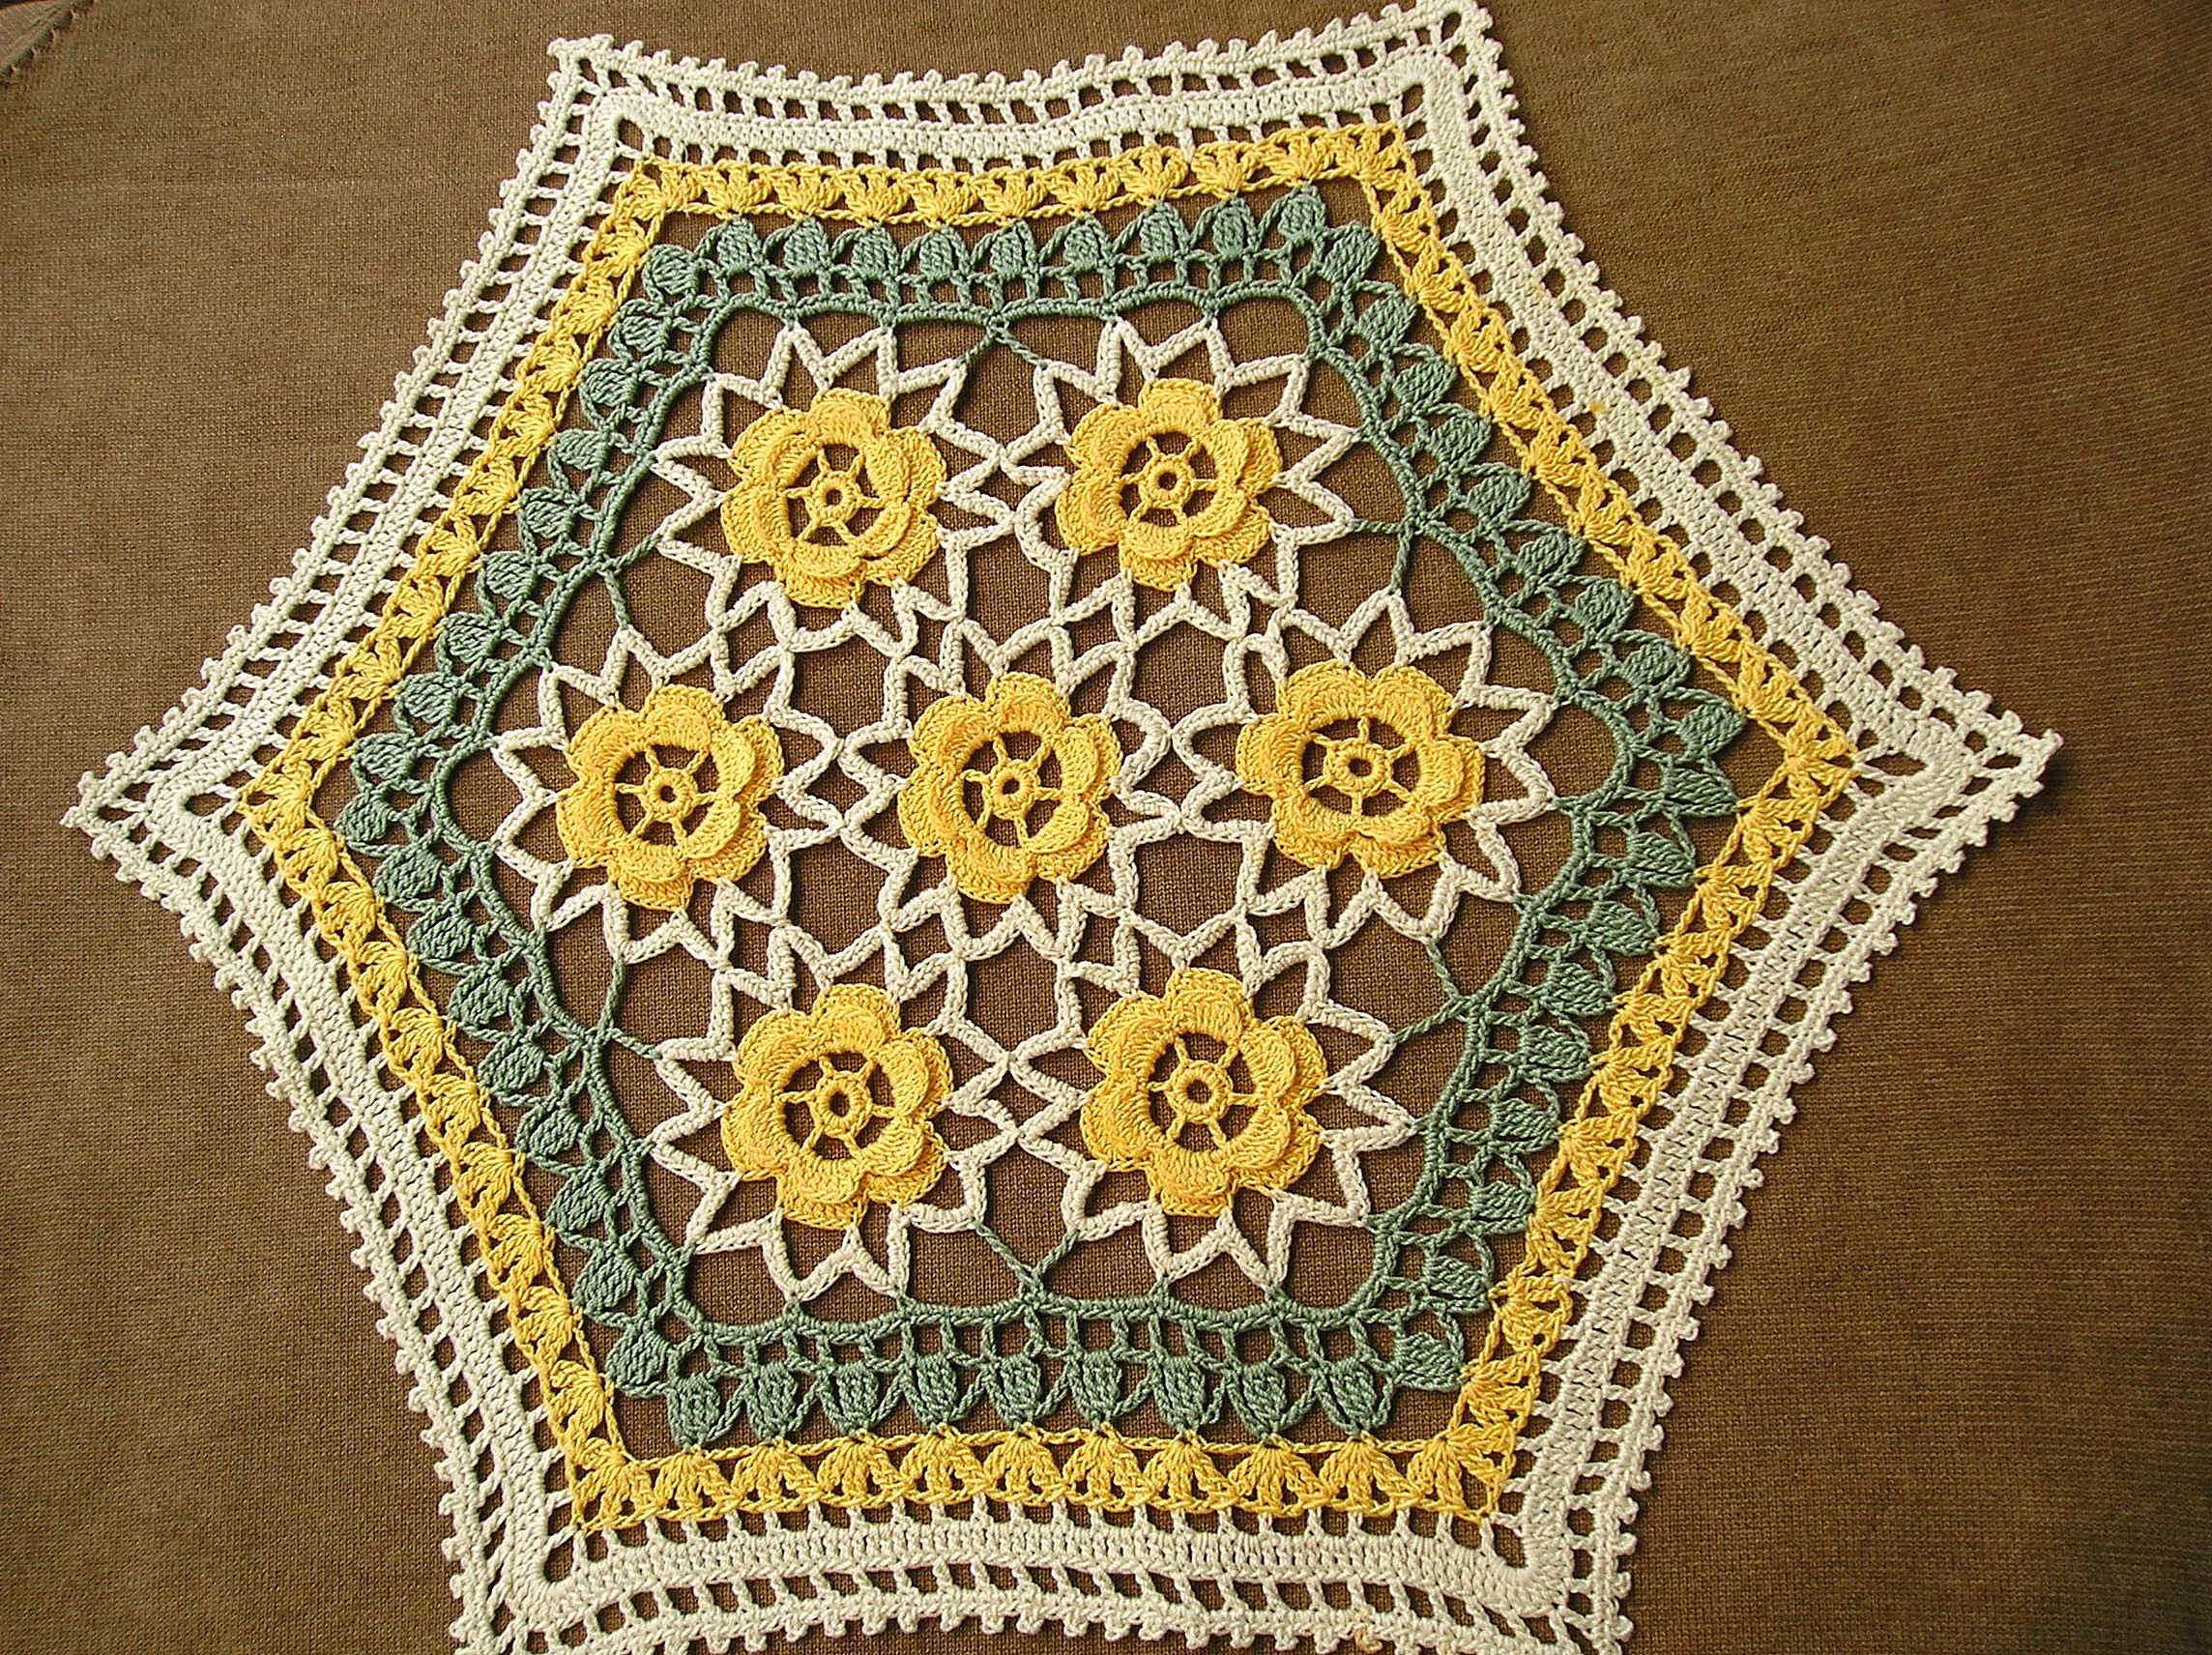
Hand crocheted, table decorations, yellow, crochet, doily, textile, needlework, tablecloth, material, lace, craft, placemat, embroidery, pattern